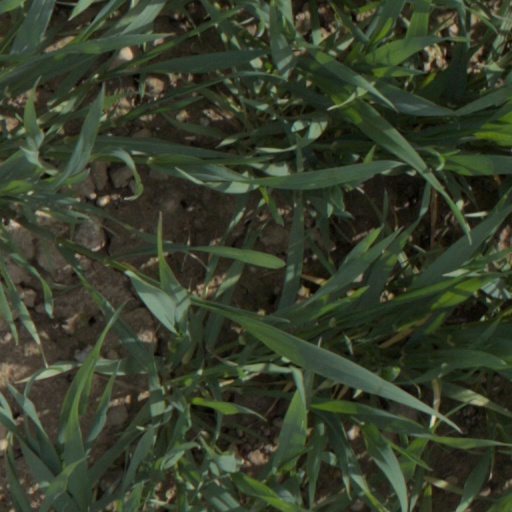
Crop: wheat